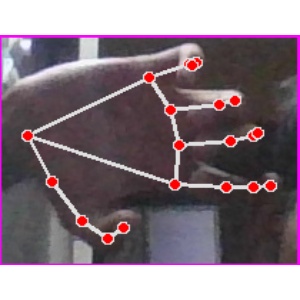
अक्षर: त